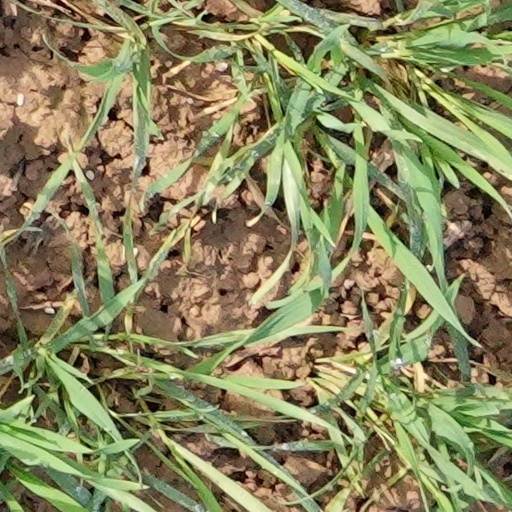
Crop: wheat